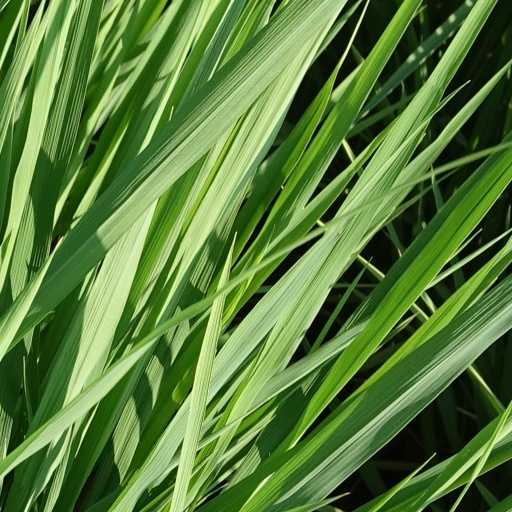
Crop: rice